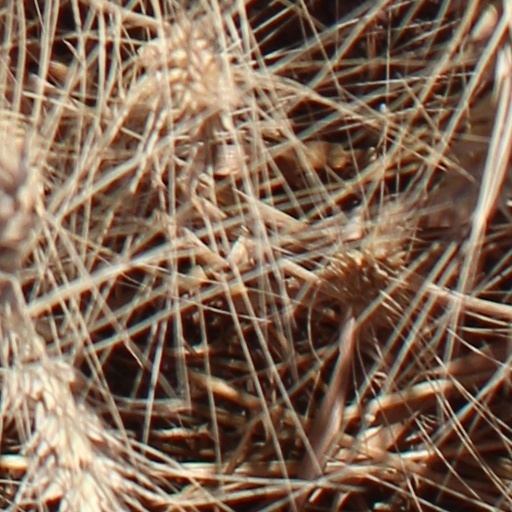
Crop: wheat